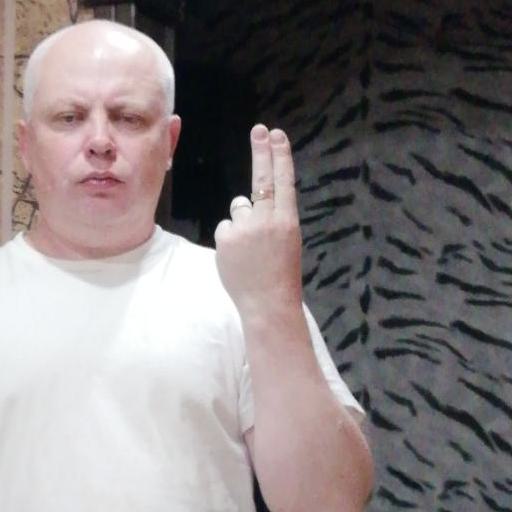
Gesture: two_up_inverted